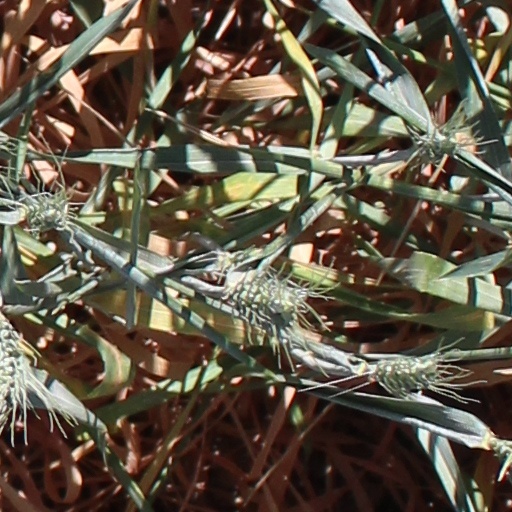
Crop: wheat